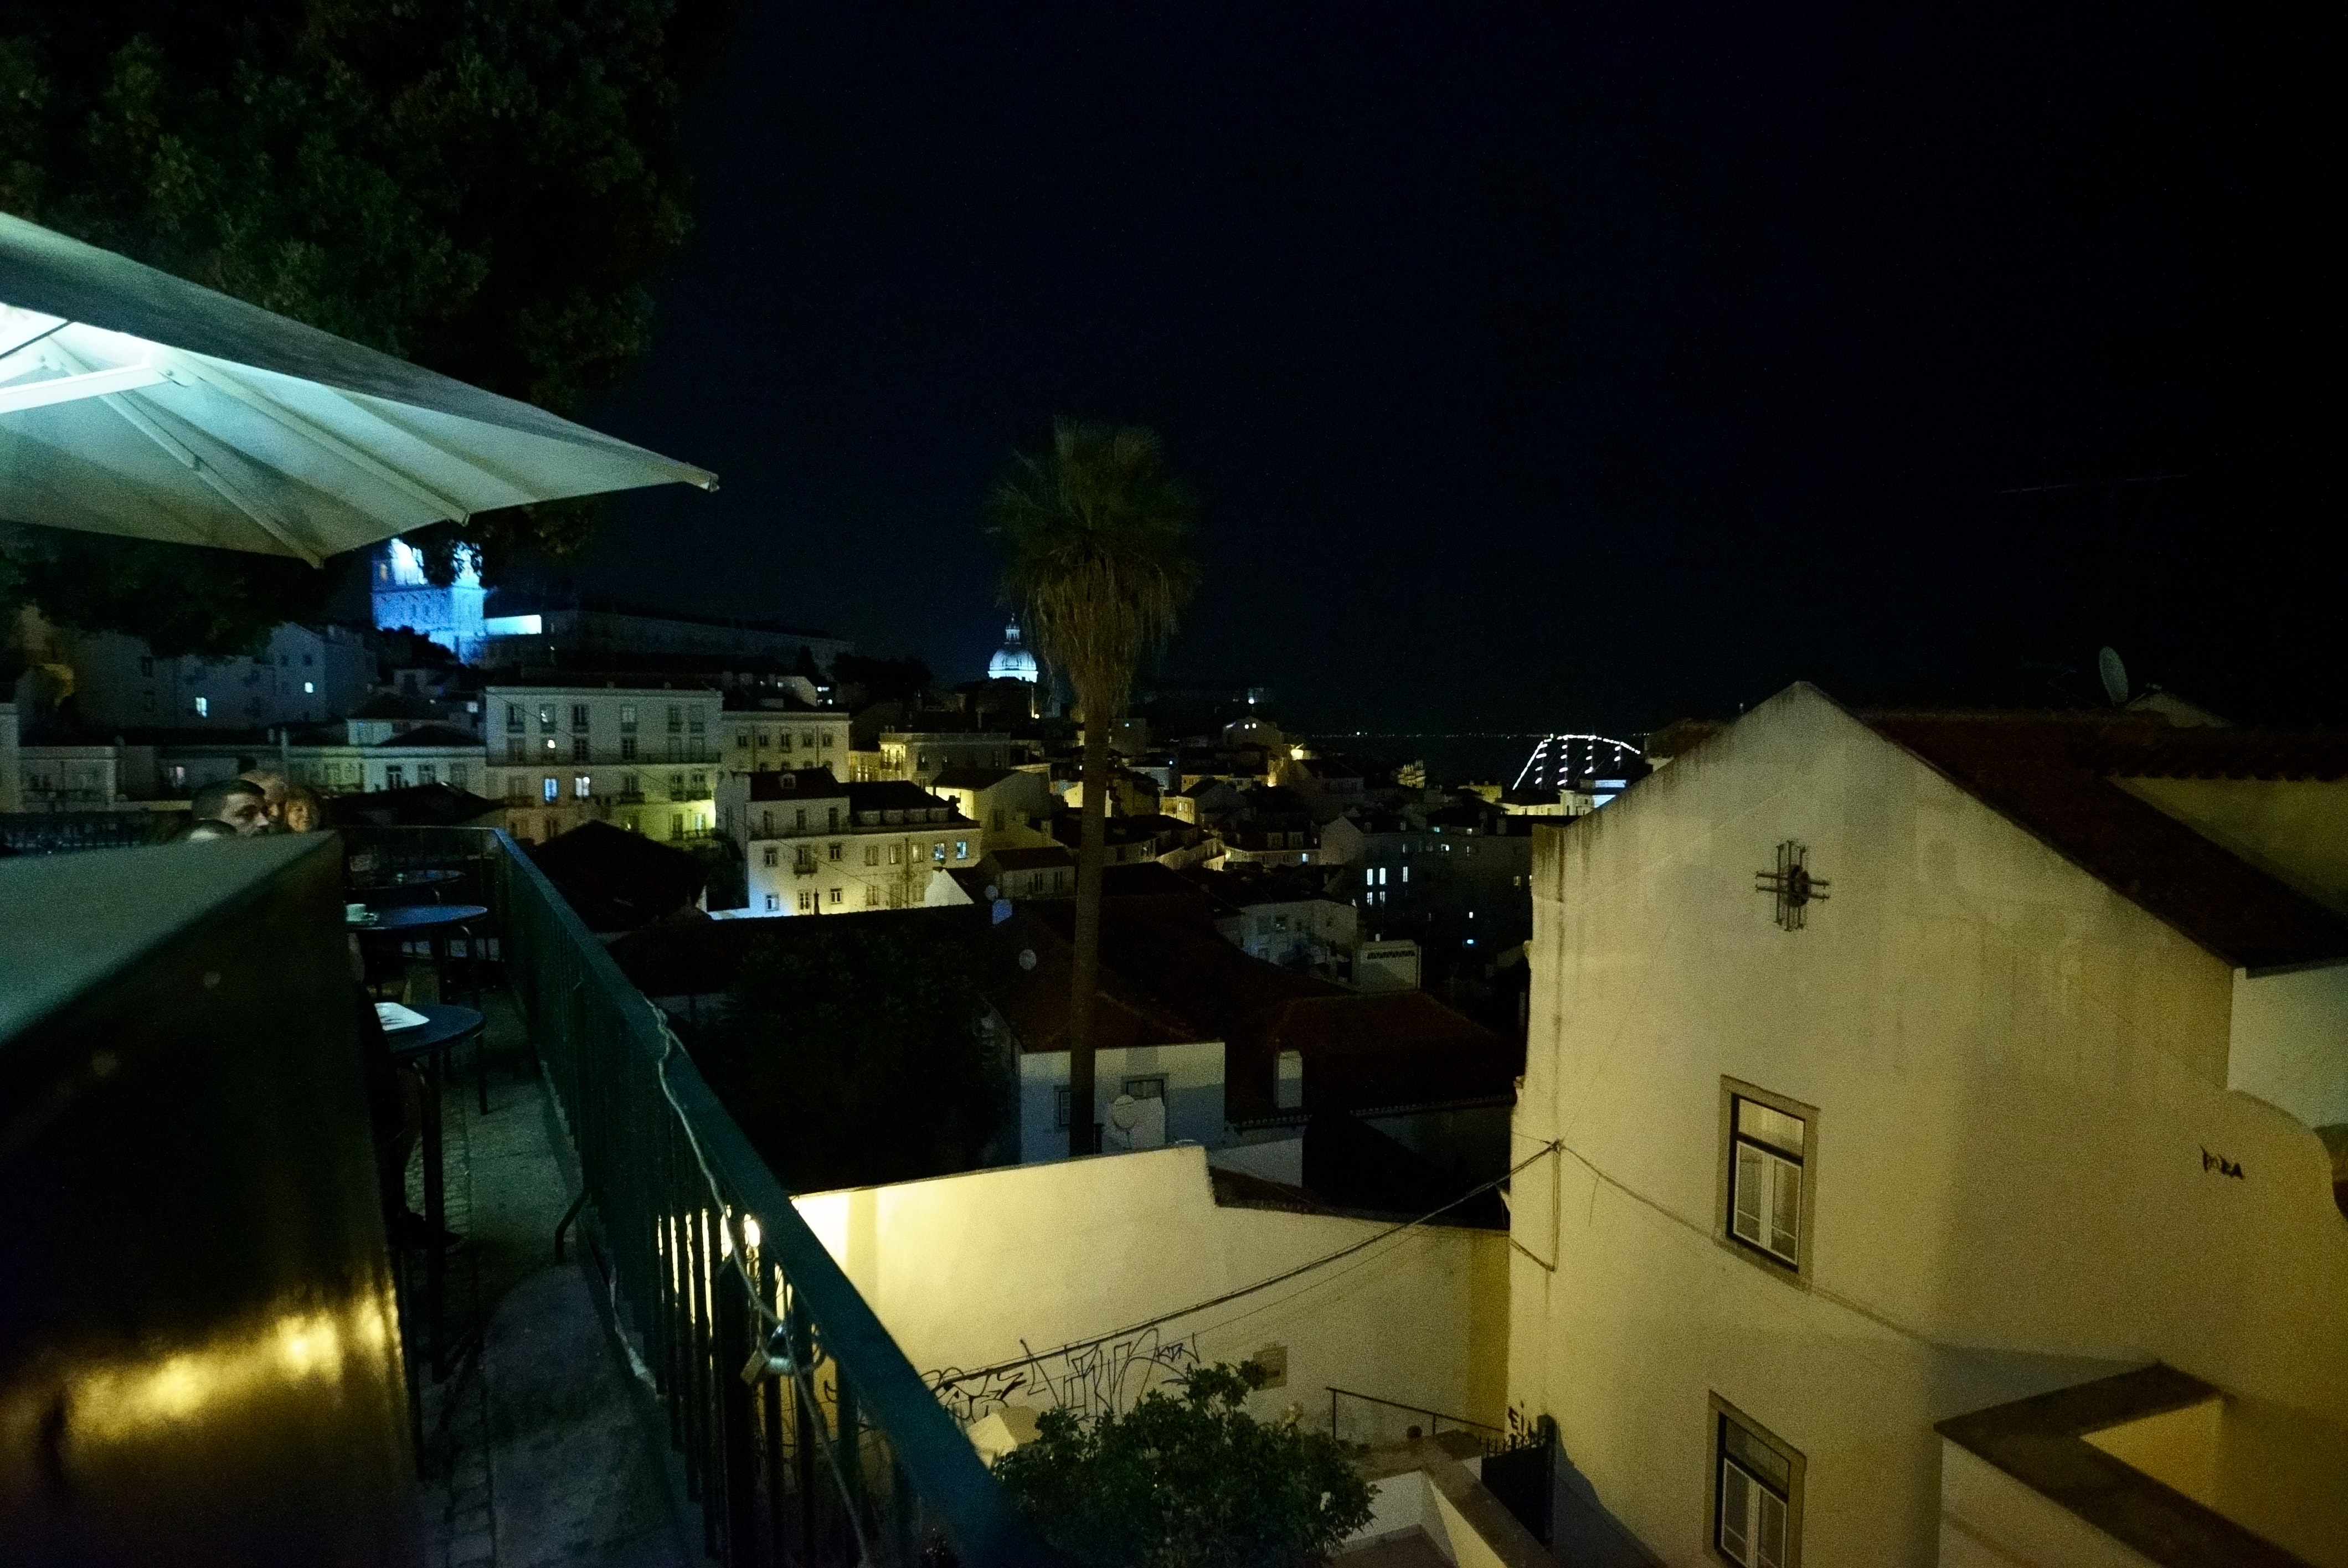
night, reflection, sky, architecture, lighting, evening, water, tree, darkness, city, hotel